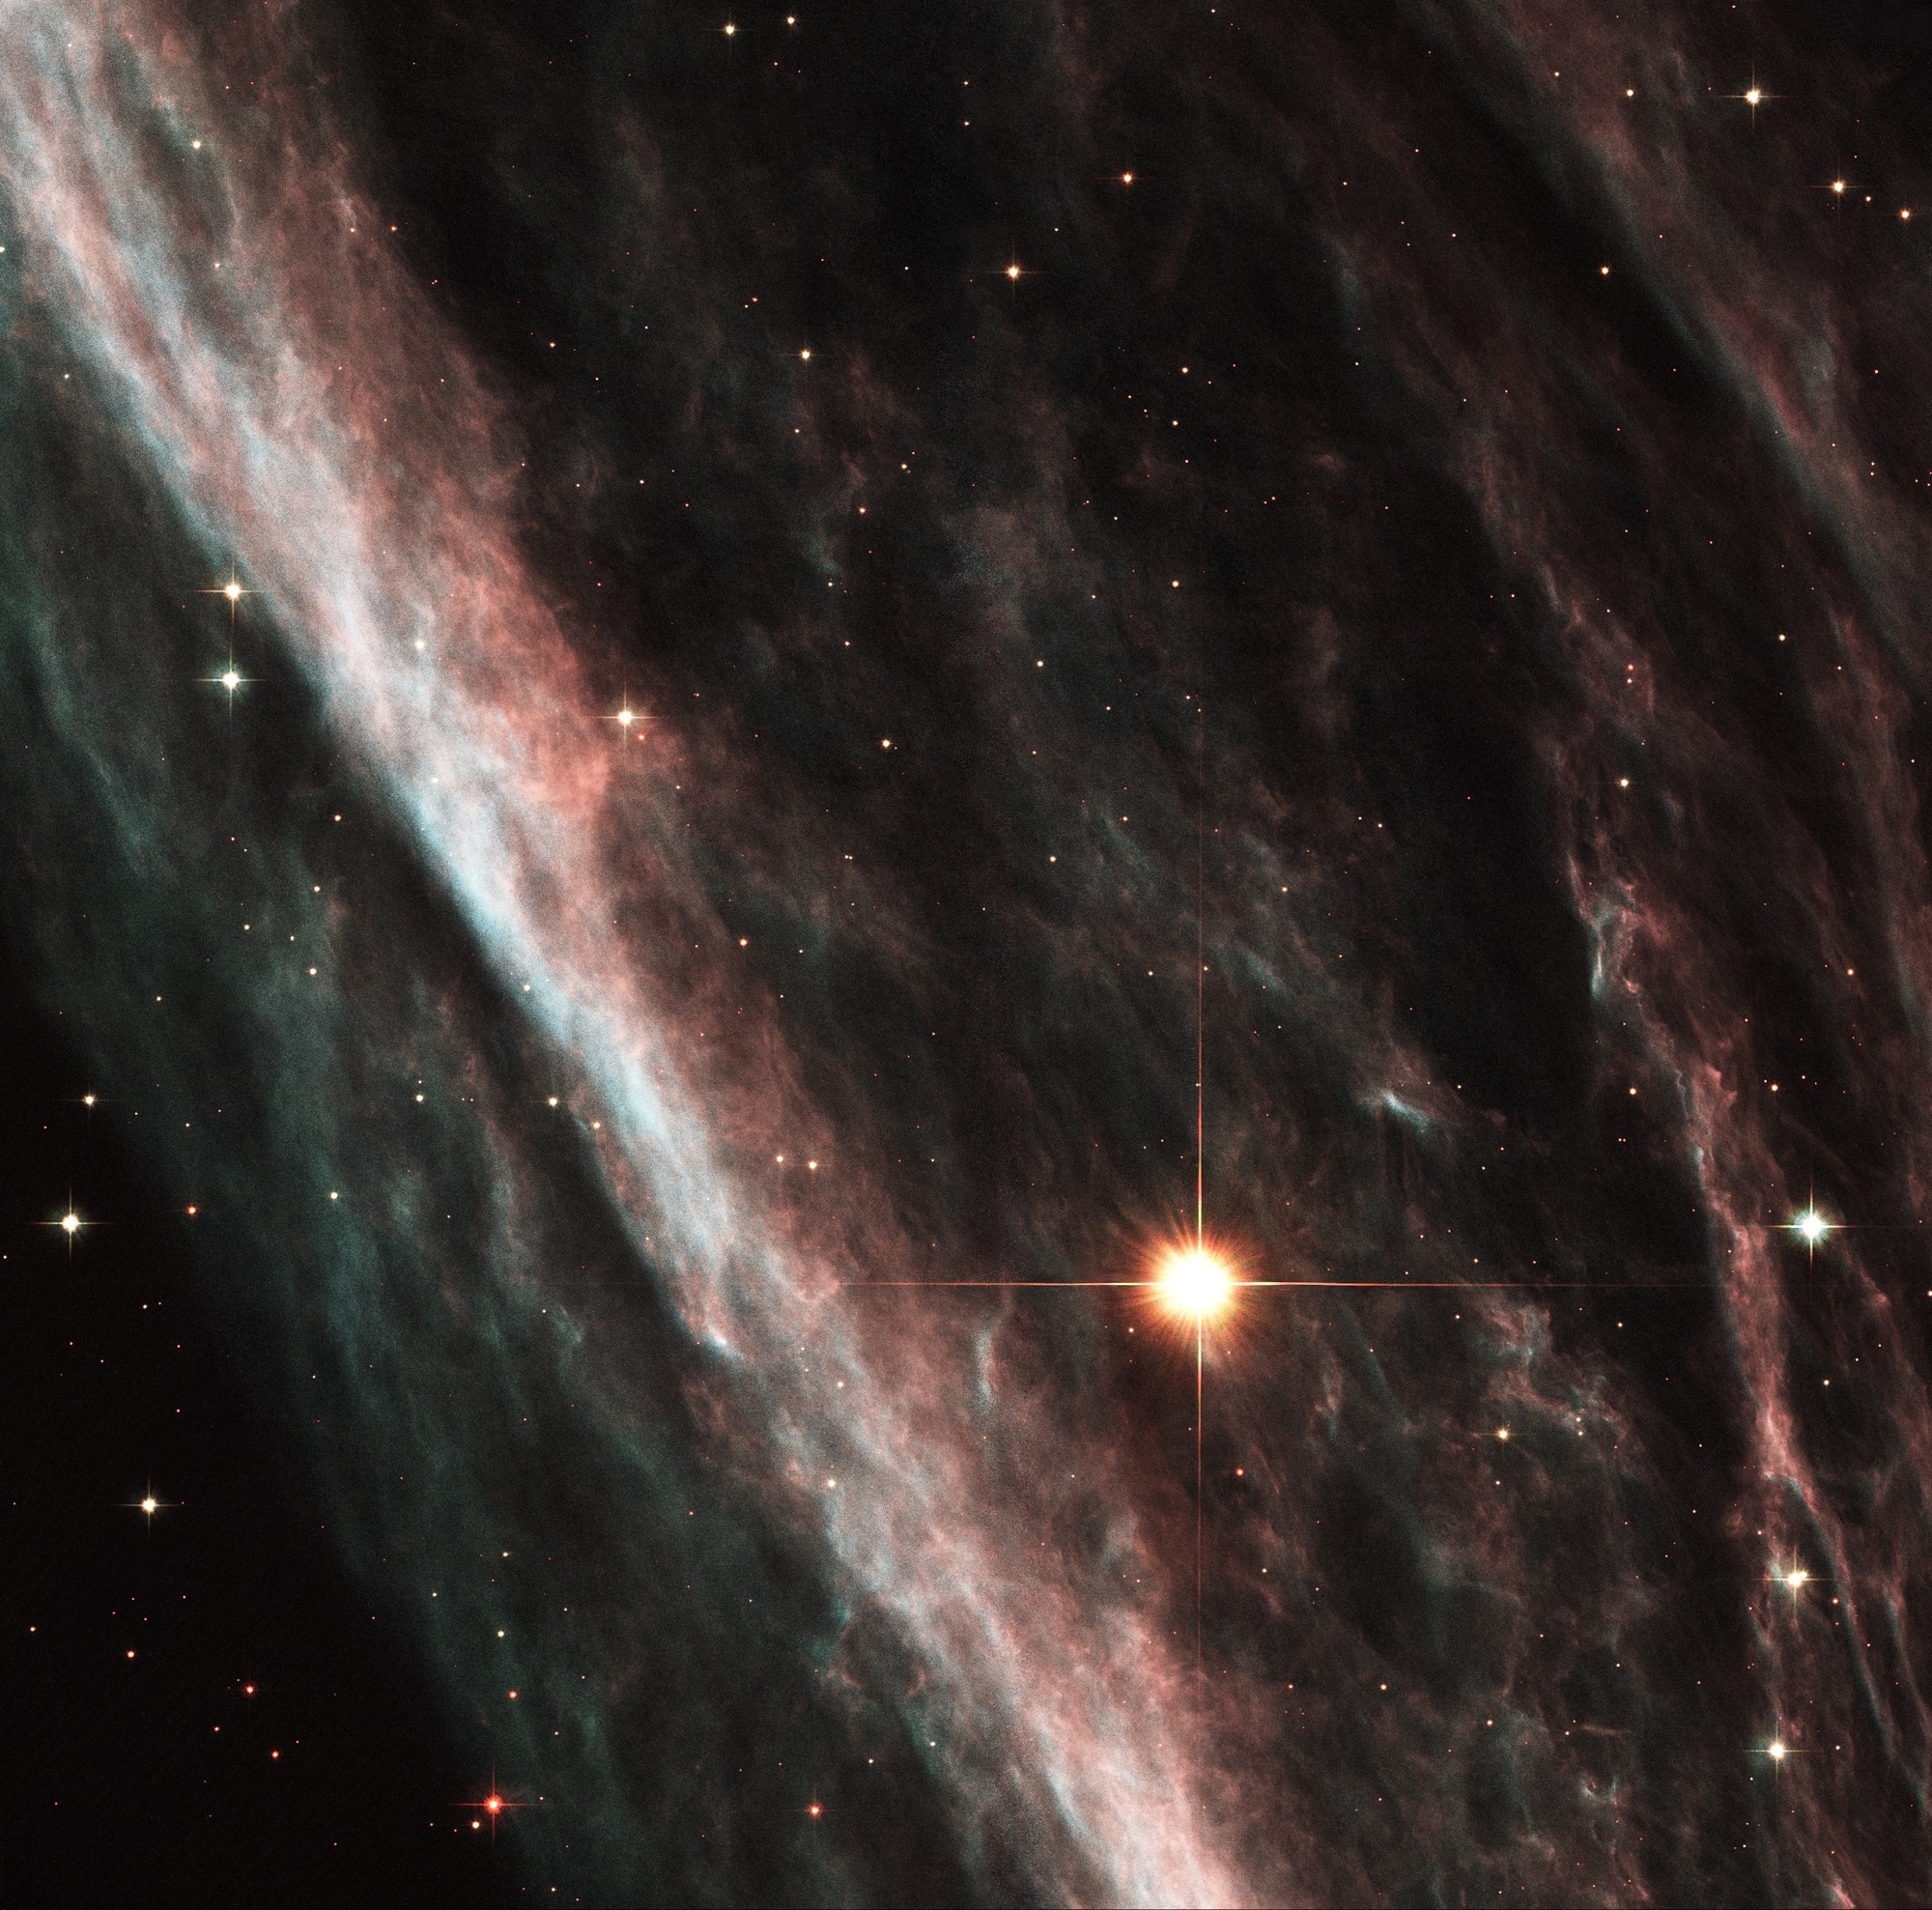
cosmos, atmosphere, telescope, space, galaxy, nasa, nebula, outer space, astronomy, stars, universe, celestial, astronomical object, remnant, supernova explosion, pencil nebula, ngc 2736, constellation vela